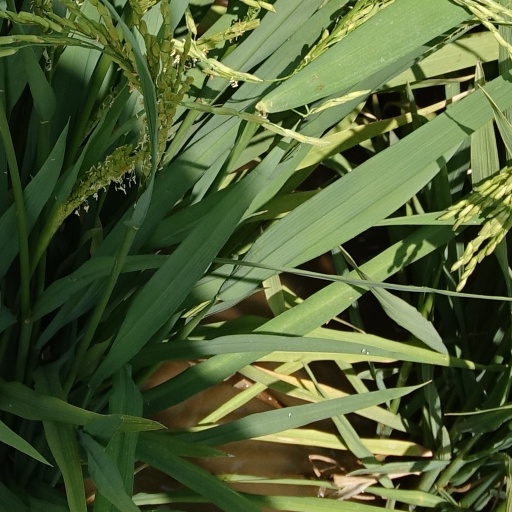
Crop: rice